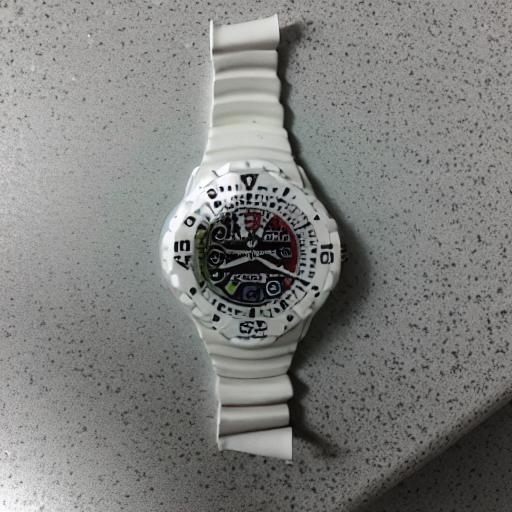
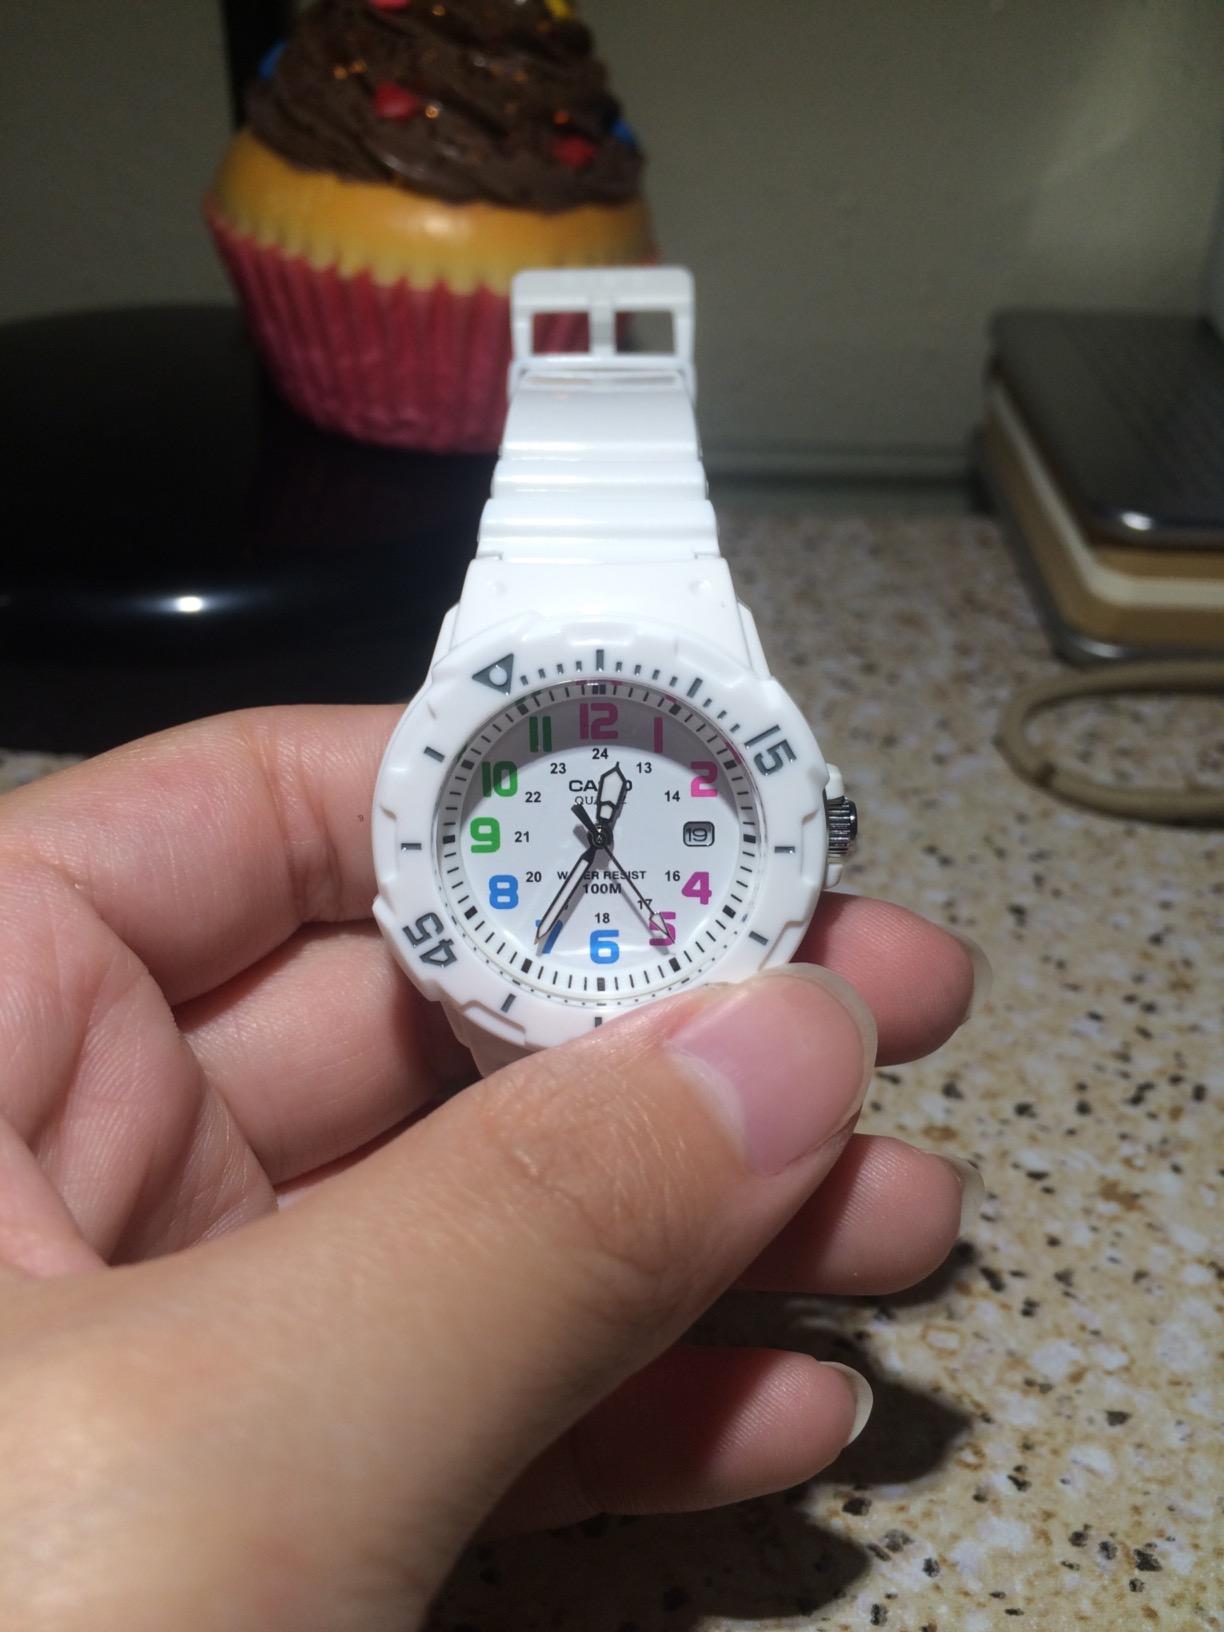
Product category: accessories_watch
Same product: no